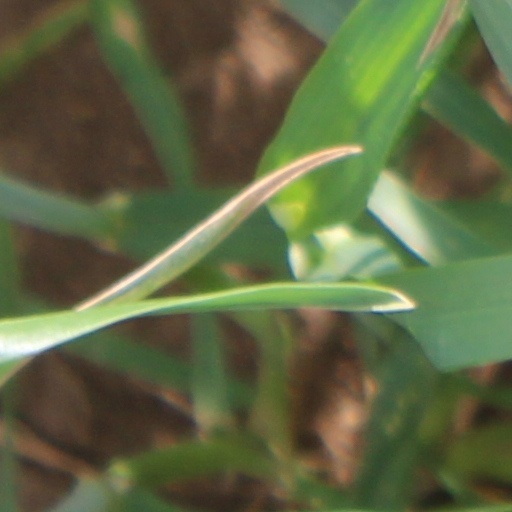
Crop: wheat